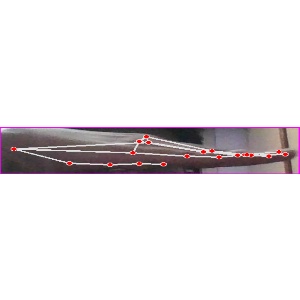
अक्षर: ज